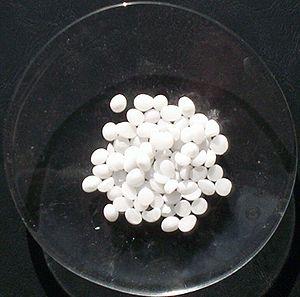
L'hydroxyde de potassium, dénommé de façon usuelle la potasse caustique au laboratoire, est un corps composé minéral de formule brute KOH. Ce composé chimique caustique, à la fois corrosif et fortement basique est, à température et pression ambiante, un solide blanc dur et solide, mais très hygroscopique et déliquescent à l'air humide.